Petters Limited

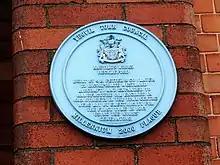
A blue plaque on the Nautilus Works which is now a bus depot

Petters models as the M-type and the A-type were highly successful and were competitors for Lister's D-Type.